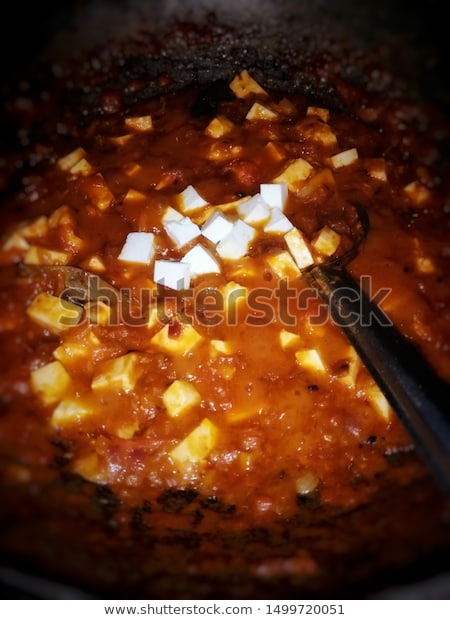
Dish: kadai_paneer